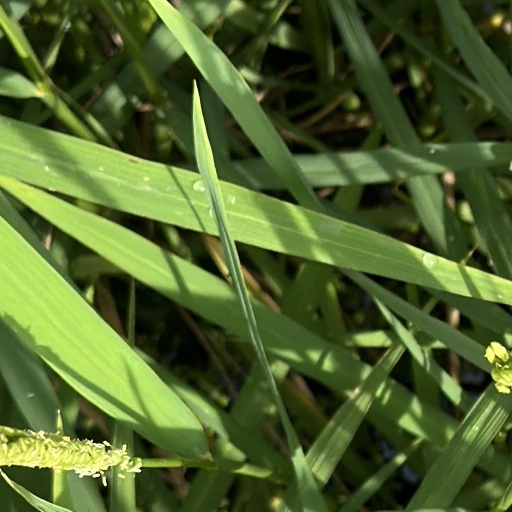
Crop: rice